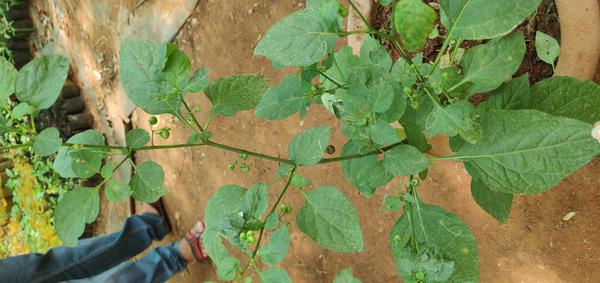
Plant: Ganike